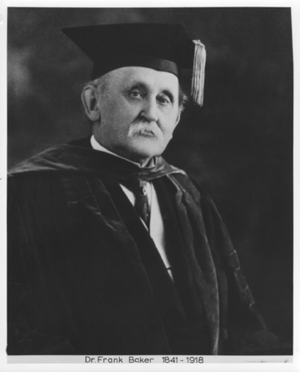
Frank Baker était un médecin américain et le directeur du Zoo National de Washington, DC.